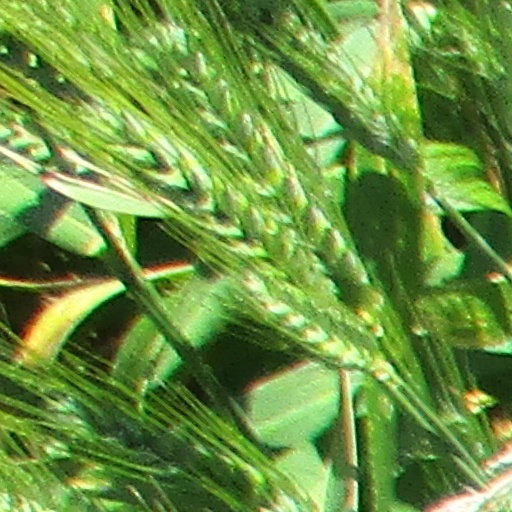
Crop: wheat